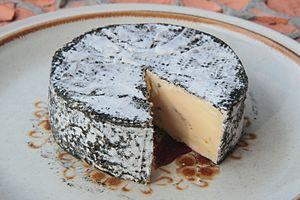
Le Météorite est un fromage bleu produit à Saint-Raymond, Québec.